Benelli (motorcycles)

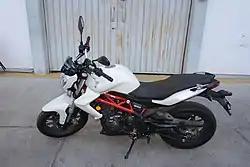
Benelli TNT 300 (2016)

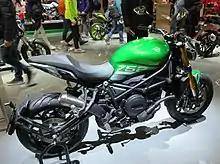
Benelli 752S (2020)

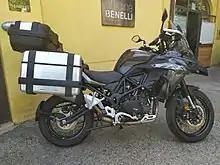
Benelli TRK 502X (2020)

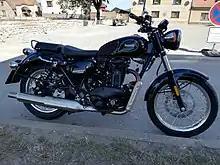
Benelli Imperiale 400 (2020)

The is located in Pesaro, in Viale Mameli 22, right in the former workshops of the original factory, in use until the end of the 80s.